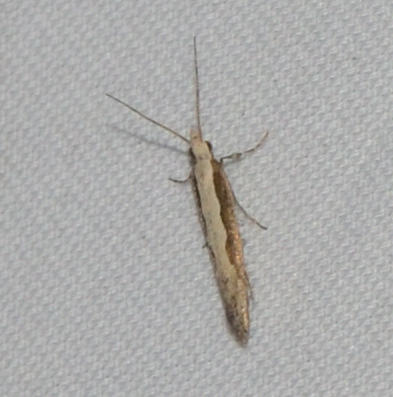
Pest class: diamondback_moth